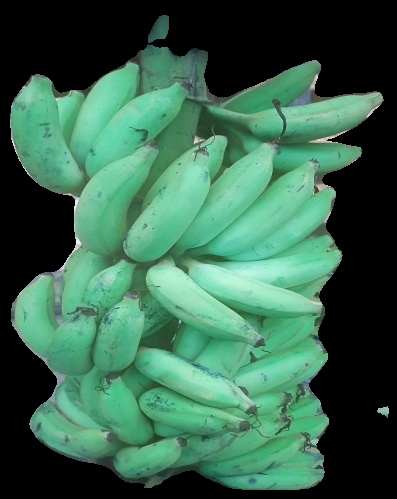
Variety: elakki-bale
Grade: grade2